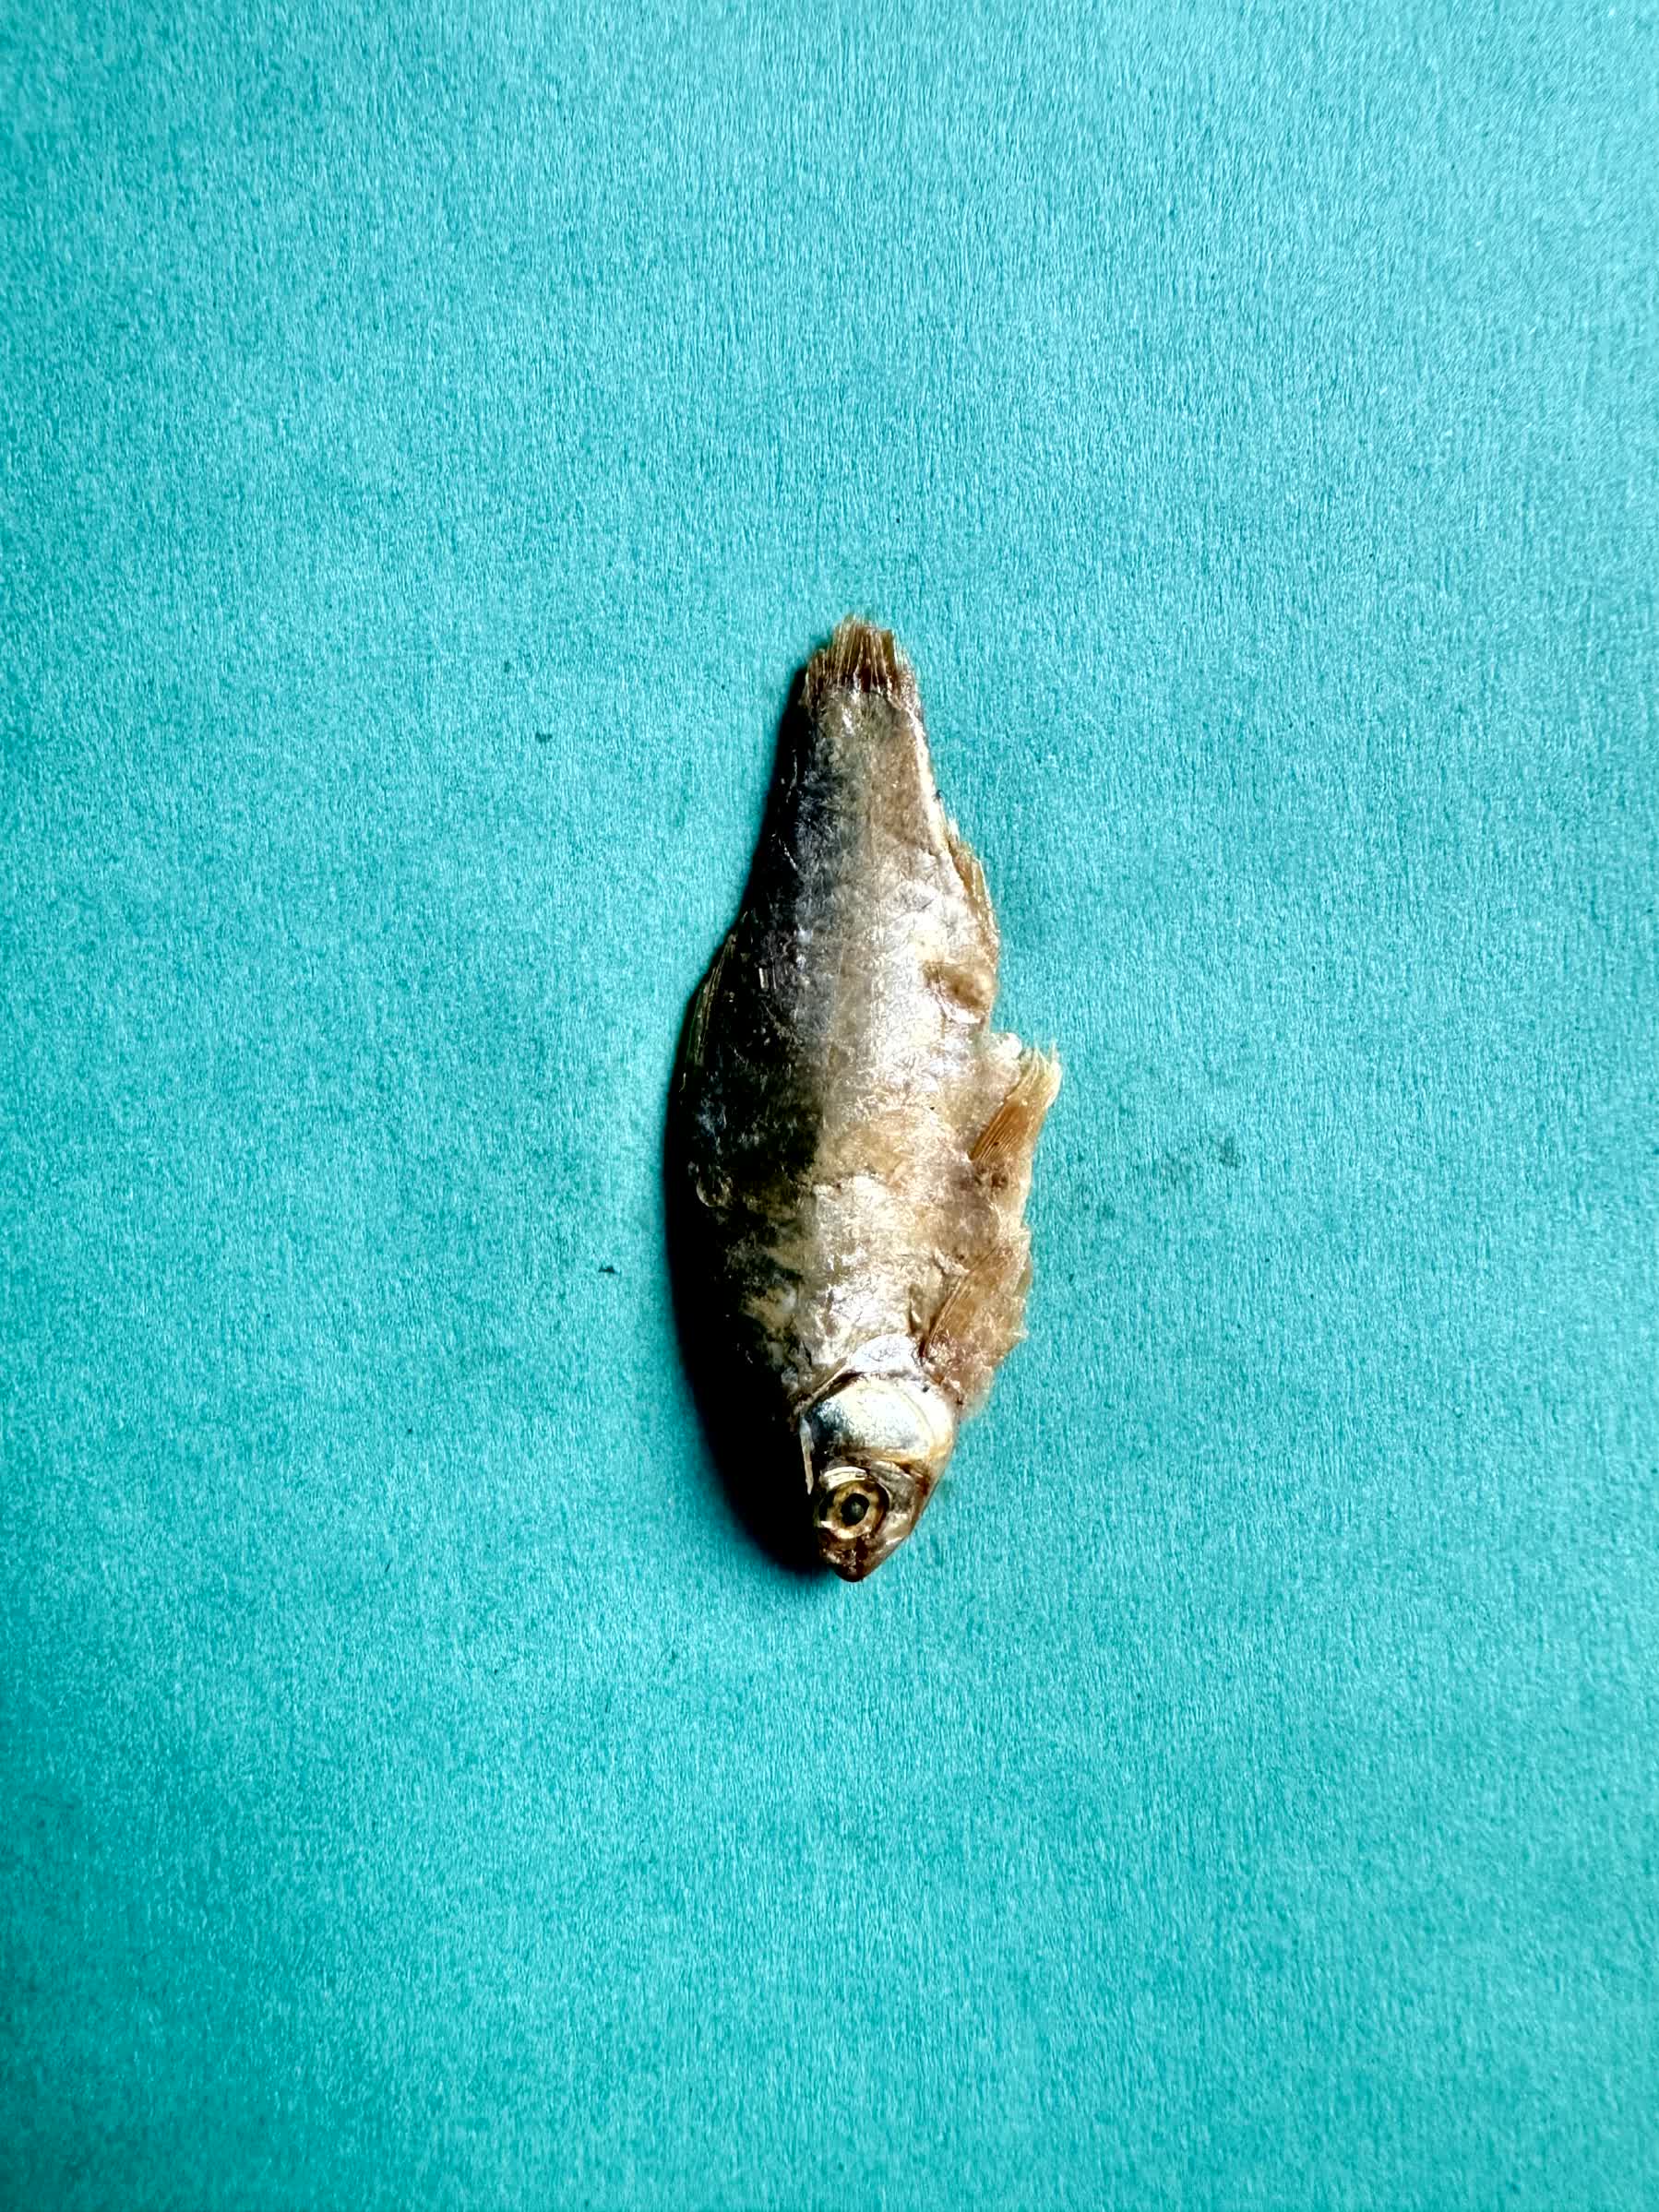
Species: puti chepa